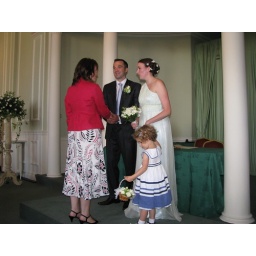
Congratulations fromthe Registrar in the Athenaeum. Amelie taking her flower girl duties seriously.